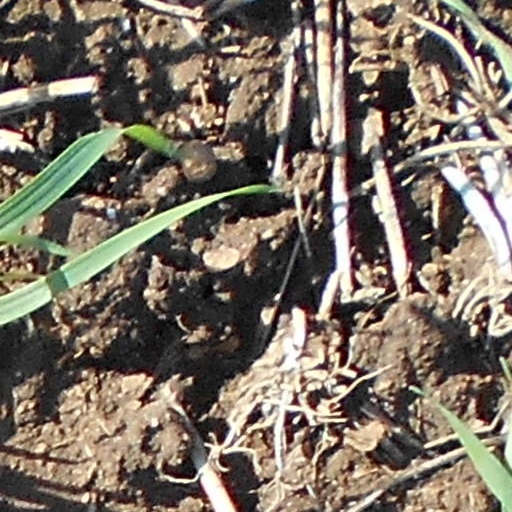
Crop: wheat